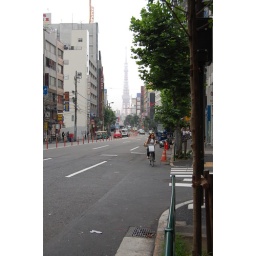
Michele took this while walking from my work to the Tokyo tower. The tower is in the background.